In Demand

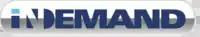
In Demand's logo from 2001 until 2014.

In 2010, In Demand began providing a free movies on demand service, Vutopia, offered on Time Warner Cable and Bright House Networks. The service offered uncut older movies organized in themes. It was closed down on June 1, 2015.